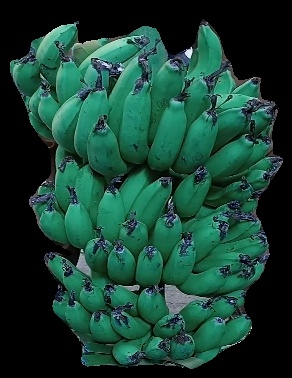
Variety: pachbale
Grade: grade3